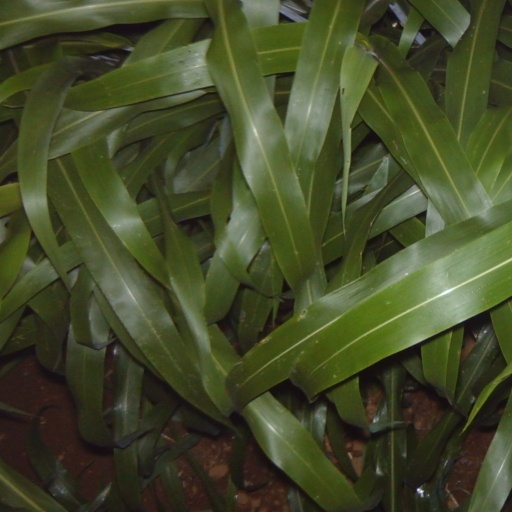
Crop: sorghum